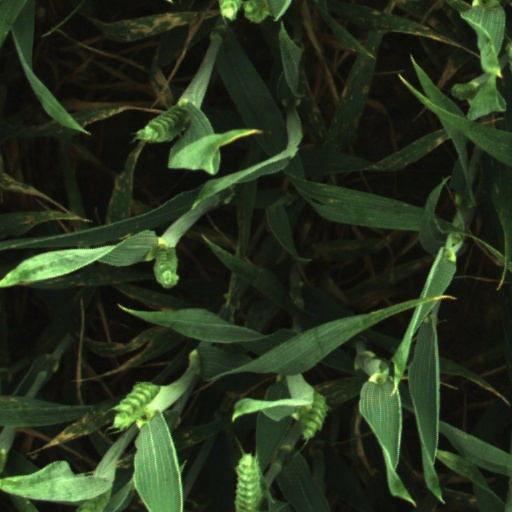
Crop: wheat